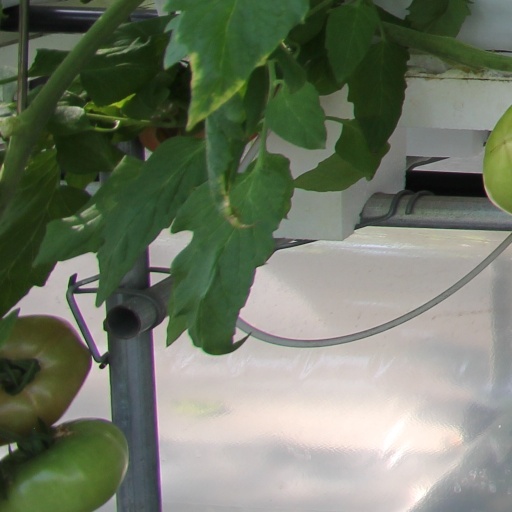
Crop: tomato